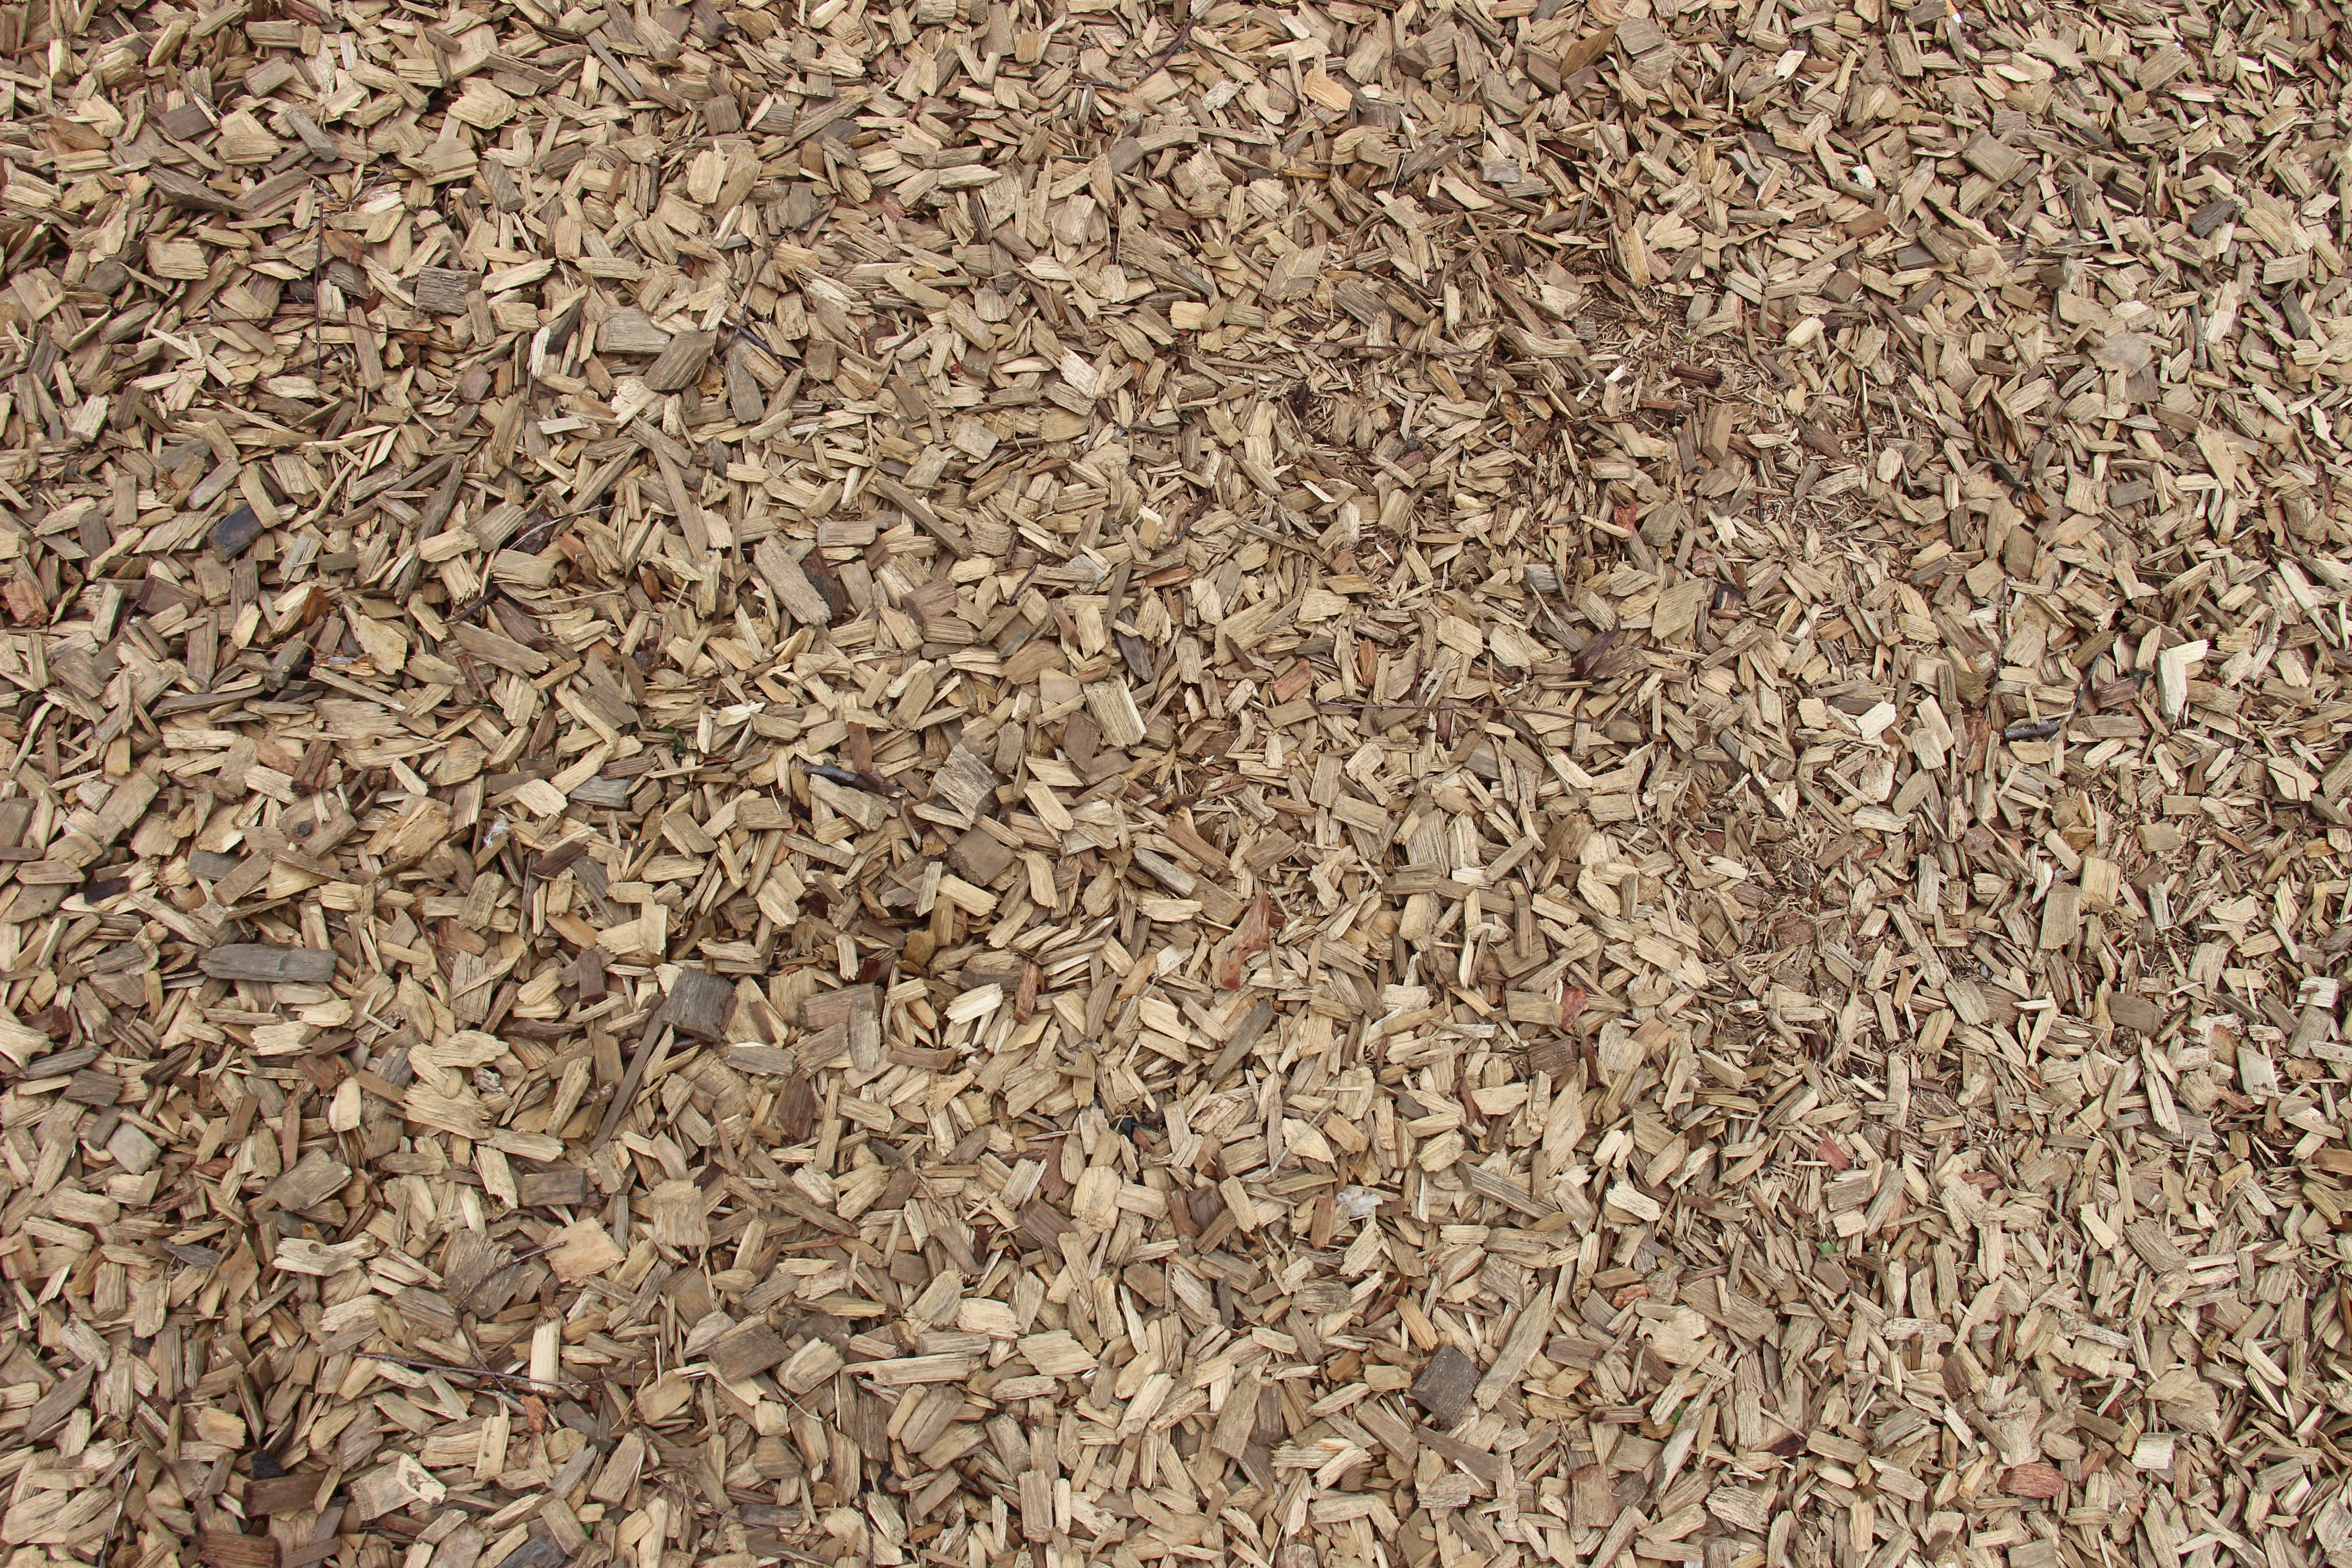
nature, sand, abstract, structure, plant, wood, texture, flower, pattern, food, produce, crop, brown, soil, background, gravel, backgrounds, mulch, flooring, grass family, whole grain